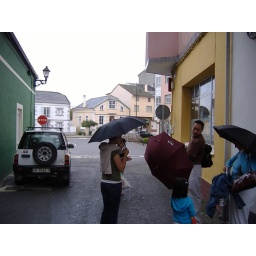
A charming street in San Ciprian. Outside the fish market.